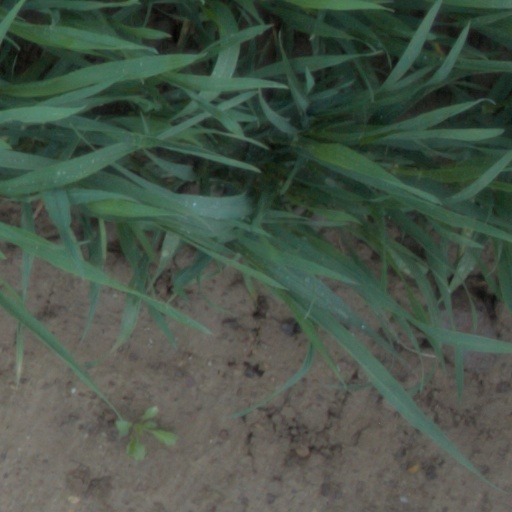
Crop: wheat